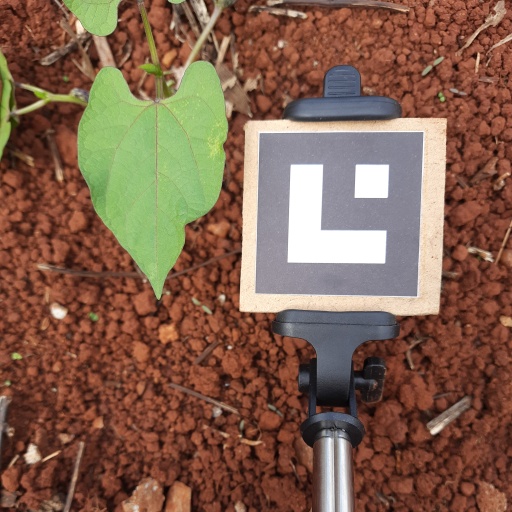
Observations: wavy surface, no eating holes, under sunlight, under shade